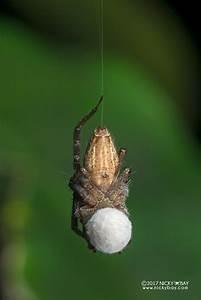
spider